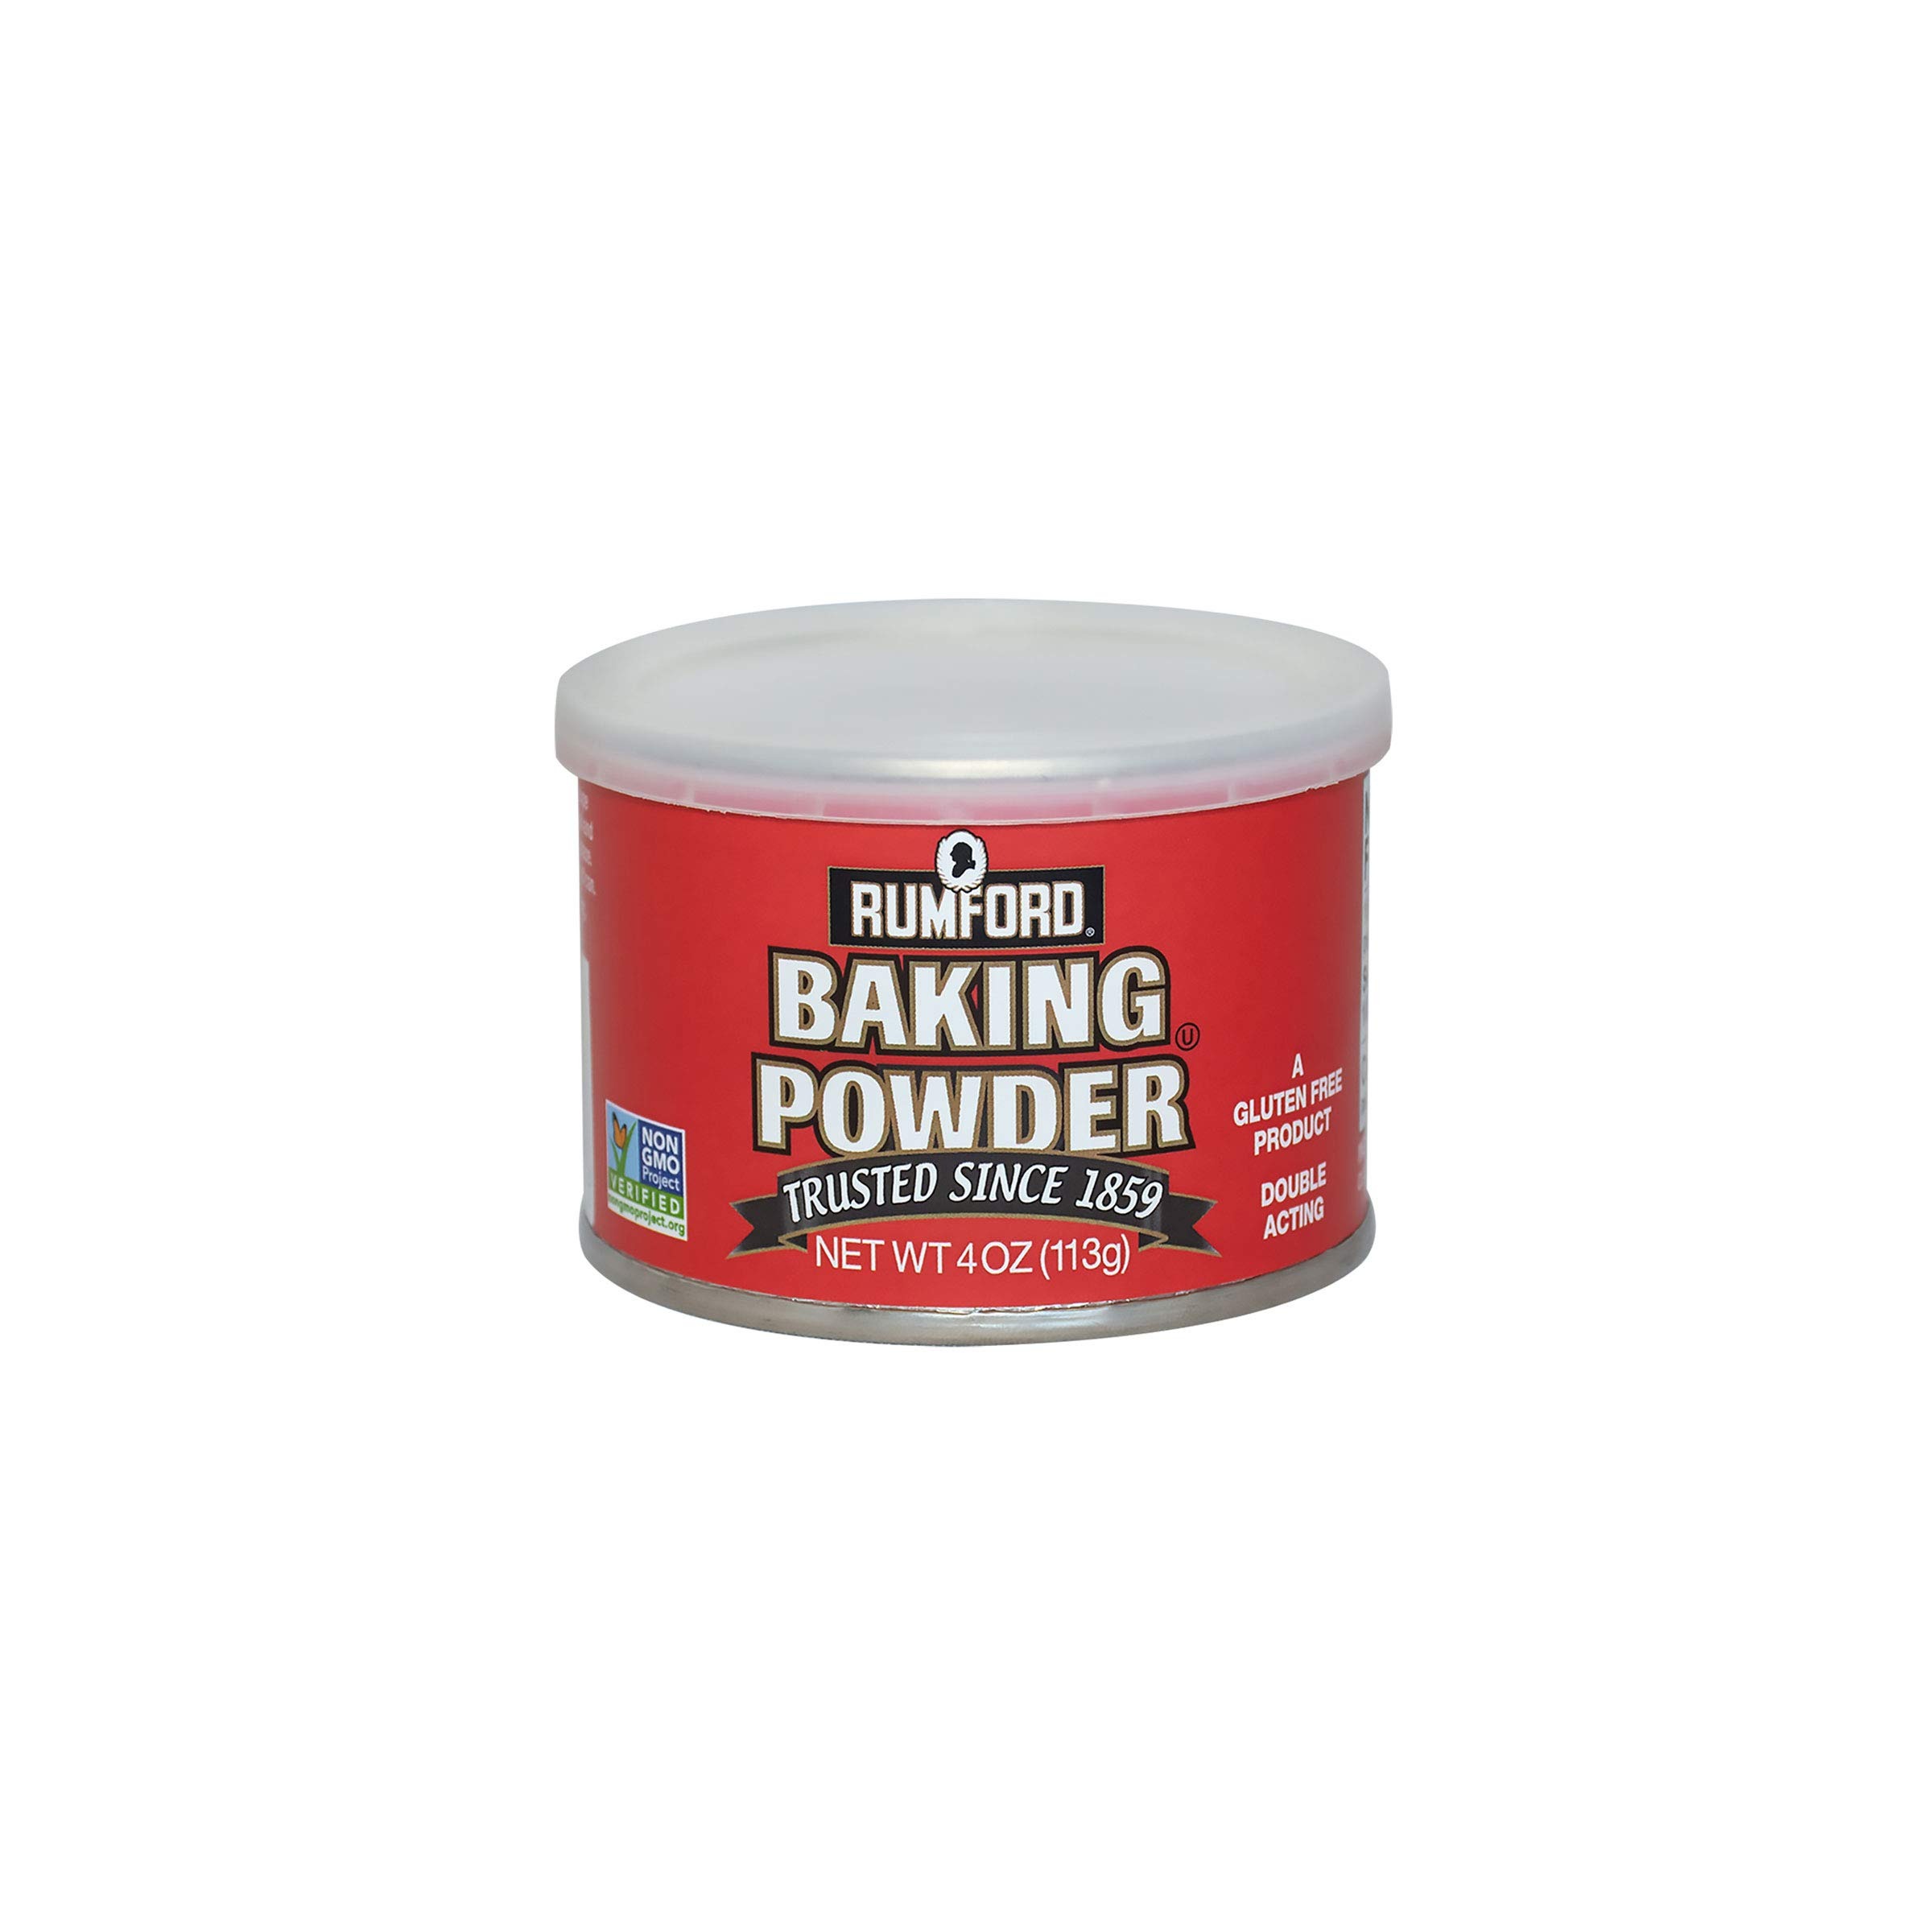
Item Name: Rumford Baking Powder - 4 oz (24)
Value: 4.0
Unit: Ounce

Price: 78.89